Toyah Willcox

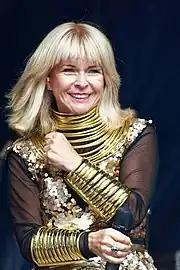
Willcox performing at Nottinghamshire Pride in July 2018

Willcox secretly married British guitarist Robert Fripp, founding member of King Crimson, in Witchampton, Dorset on his 40th birthday (16 May 1986). Together they formed a new band, called Fripp Fripp on the initial tours, later changing its name to Sunday All Over the World, which released the critically acclaimed album "Kneeling at the Shrine" (1991). She referred to Fripp as her 'soulmate'. That same year, she also sang lead vocals on the track "Lion of Symmetry" by Tony Banks of Genesis.